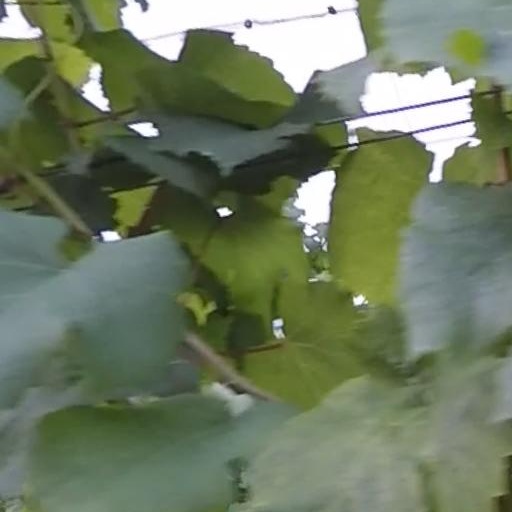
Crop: grape